Ludlow Massacre

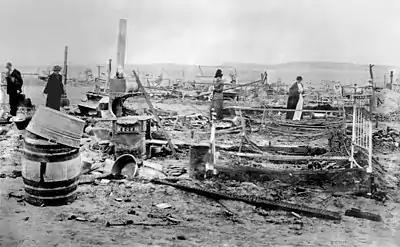
The Ludlow Colony was a ruins in the aftermath.

The Ludlow Massacre was a mass killing perpetrated by anti-striker militia during the Colorado Coalfield War. Soldiers from the Colorado National Guard and private guards employed by Colorado Fuel and Iron Company (CF&I) attacked a tent colony of roughly 1,200 striking coal miners and their families in Ludlow, Colorado, on April 20, 1914. Approximately 21 people were killed, primarily miners' wives and children. John D. Rockefeller Jr. was a part-owner of CF&I who had recently appeared before a United States congressional hearing on the strikes, and he was widely blamed for having orchestrated the massacre.